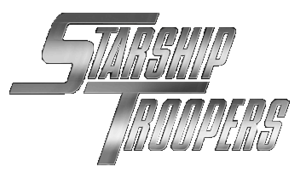
Starship Troopers (film)
Starship Troopers er amerikansk satirisk militær science fiction-film fra 1997, skrevet af Edward Neumeier og instrueret af Paul Verhoeven, løst tilpasset fra Starship Troopers, en science fictionroman af Robert A. Heinlein fra 1959. Filmen havde et budget anslås omkring 105 millioner dollars og indtjente over 121 millioner dollars på verdensplan. Det var den første af fire film i Starship Troopers franchise.